Rhabdoviridae

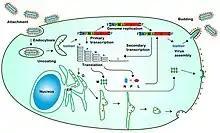
Replication cycle of vesicular stomatitis virus (VSV)

Viral replication is cytoplasmic. The replication cycle is the same for most rhabdoviruses. All components required for early transcription and the nucleocapsid are released to the cytoplasm of the infected cell after the first steps of binding, penetration and uncoating take place. Entry into the host cell is achieved by attachment of the viral G glycoproteins to host receptors, which mediates clathrin-mediated endocytosis. Replication follows the negative stranded RNA virus replication model. Negative stranded RNA virus transcription, using polymerase stuttering is the method of transcription. The virus exits the host cell by budding, and tubule-guided viral movement. Transmission routes are zoonosis and bite.